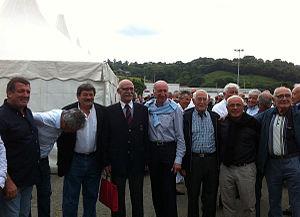
C’était le 6 juillet 2014, l’anniversaire de Michel Crauste, dit Le Mongol, qui fêtait ses 80 ans. L’événement se déroulait à Lourdes, au stade Antoine Béguère.
Michel Crauste, né le 6 juillet 1934 à Saint-Laurent et mort le 2 mai 2019 à Pau, est un joueur de rugby à XV international français qui évolue principalement au poste de troisième ligne aile des années 1950 jusqu'à la fin des années 1960.